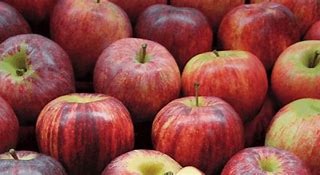
Label: apple